Pengwern Boat Club

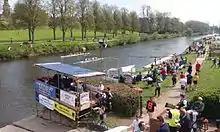
Shrewsbury Regatta happens annually in May, and is arranged by Pengwern Boat Club

In early May every year the club hosts the Shrewsbury Regatta, attended by thousands of spectators and visitors, which is one of the oldest events in the rowing calendar, having first been held in 1871.